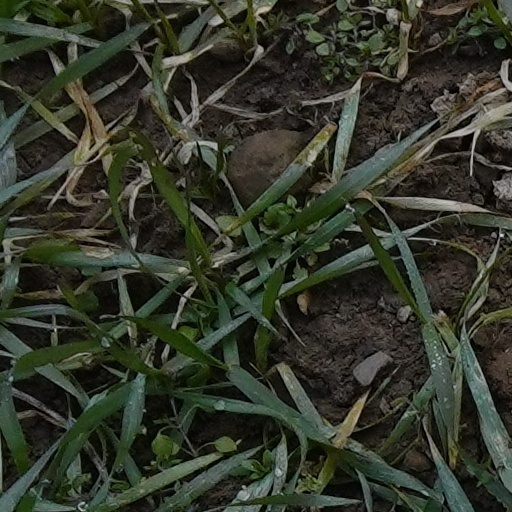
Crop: wheat